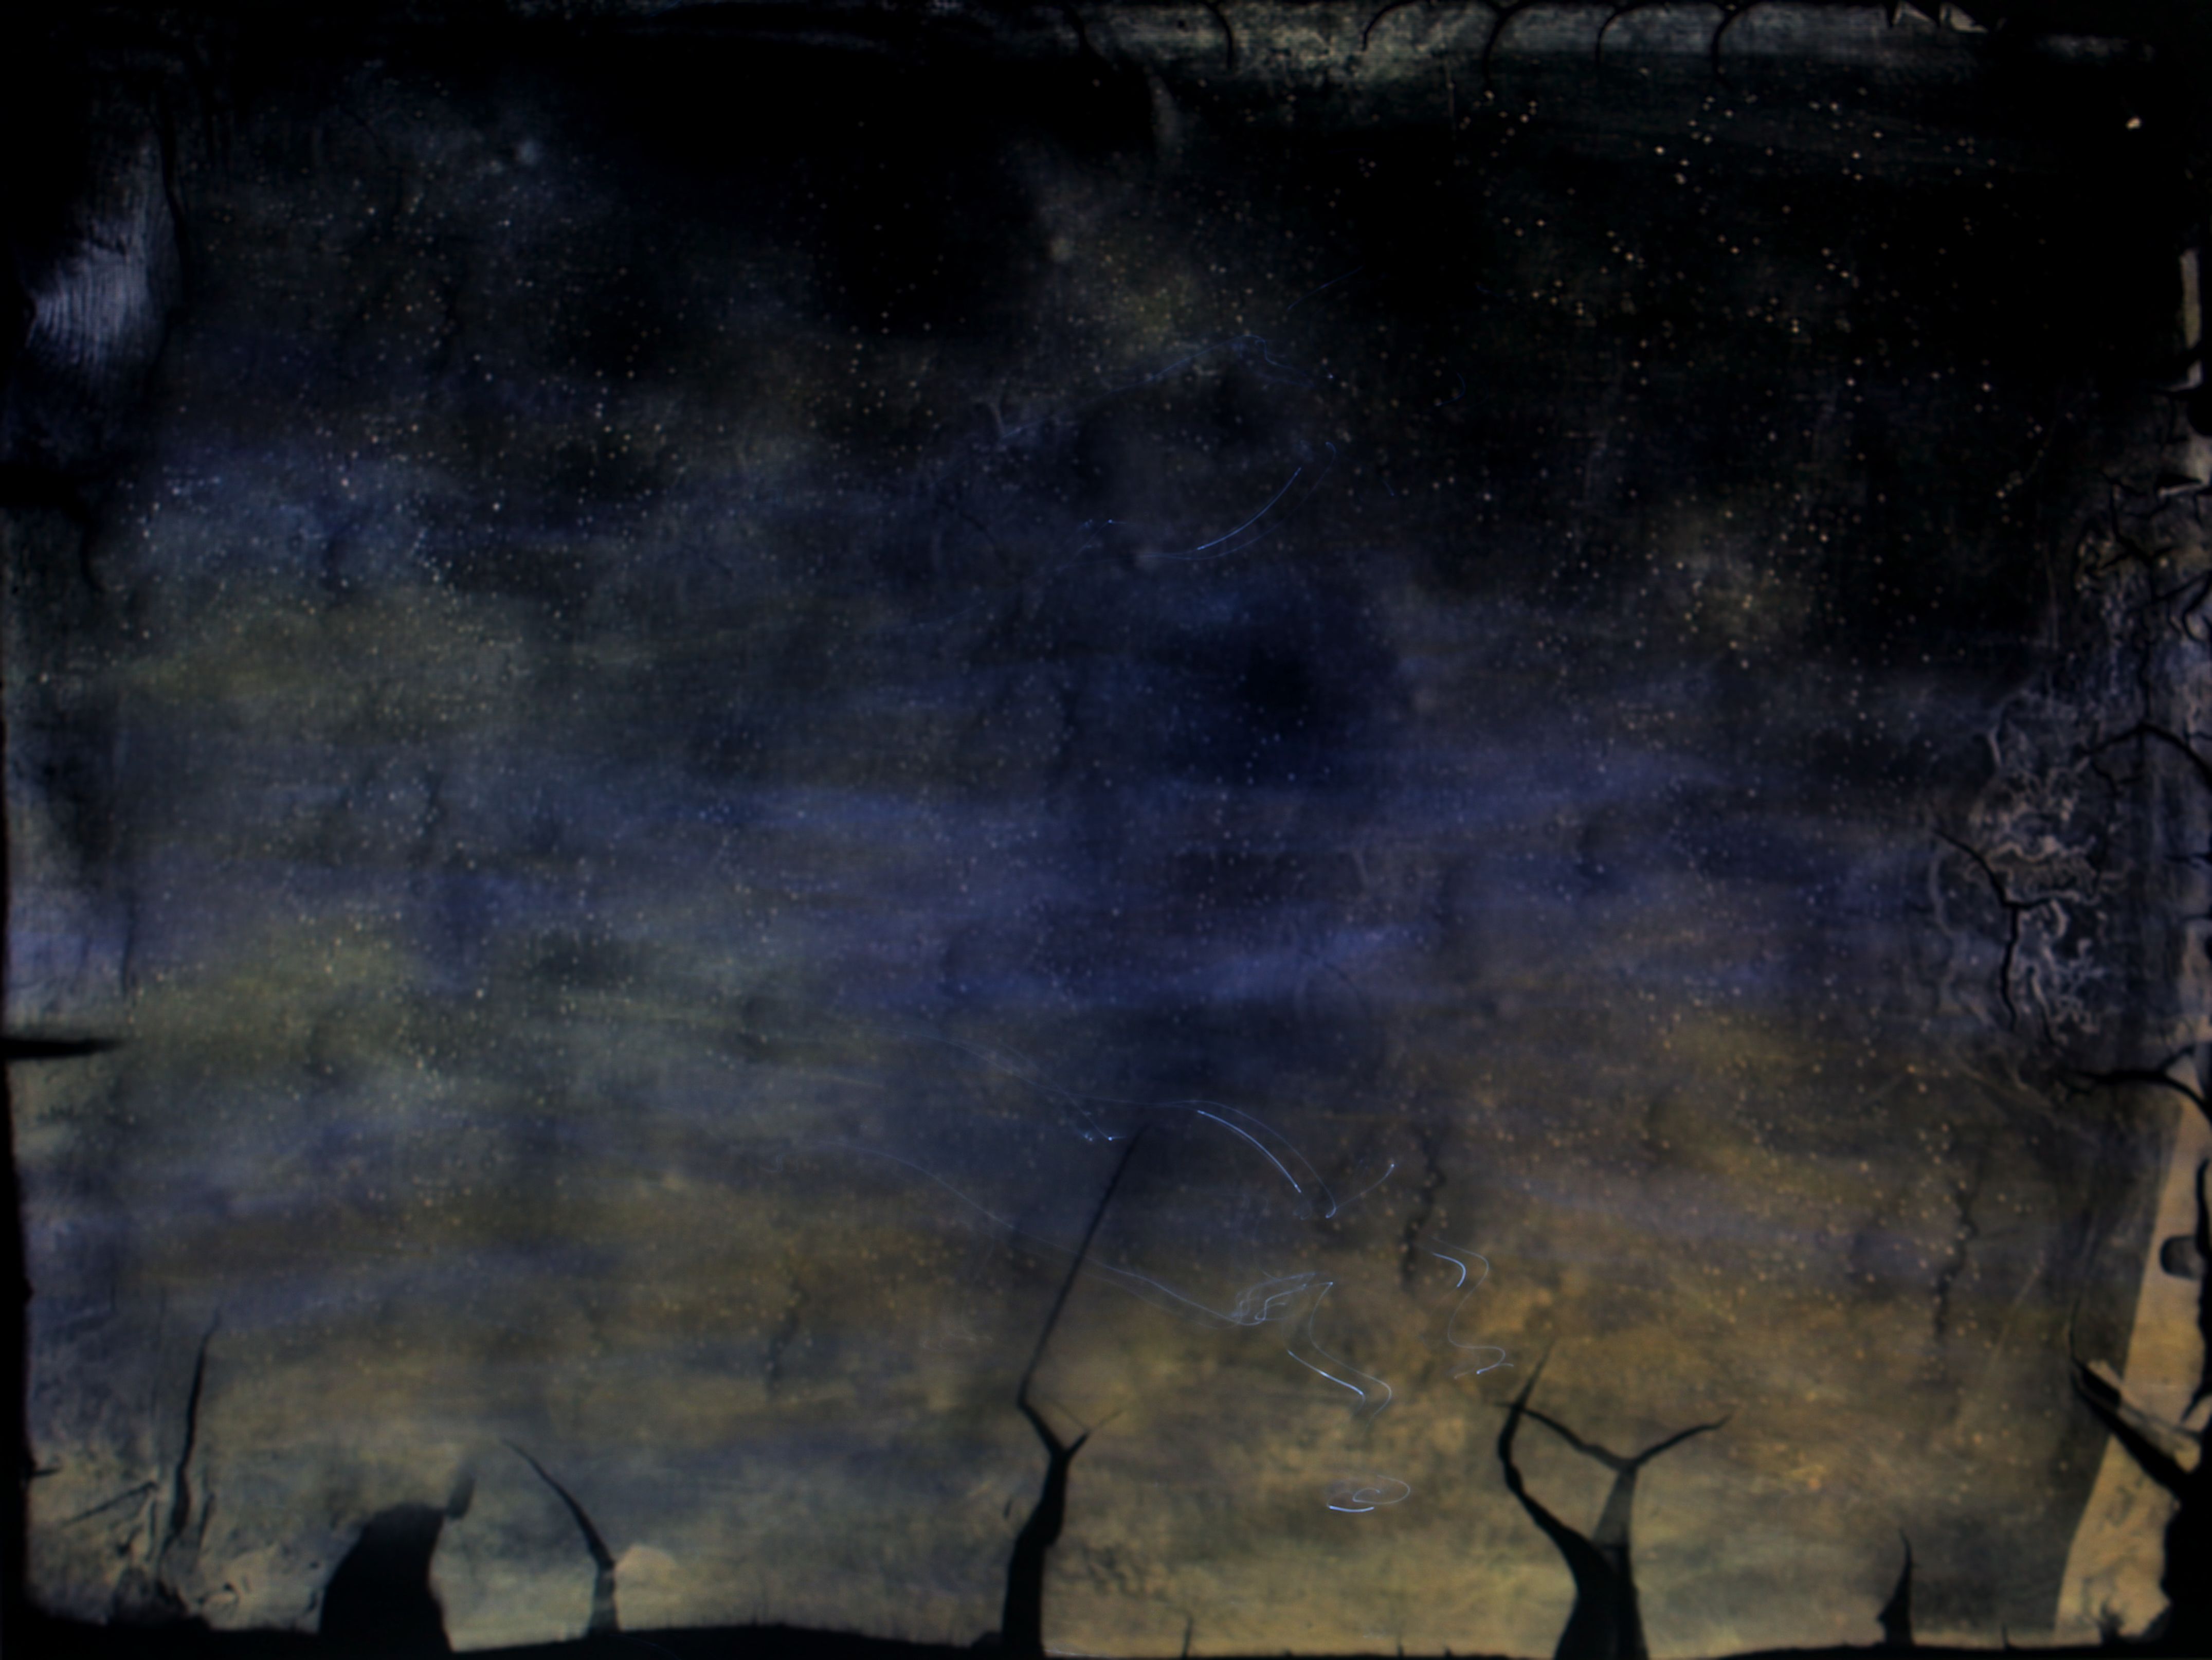
light, night, texture, reflection, darkness, free, screenshot, computer wallpaper